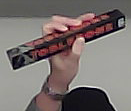
Product: toblerone_black